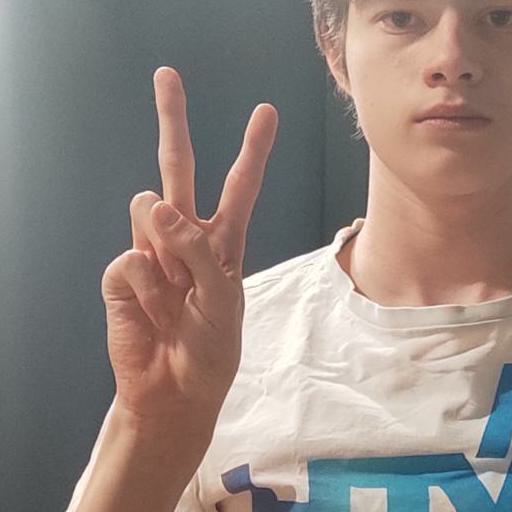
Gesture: peace